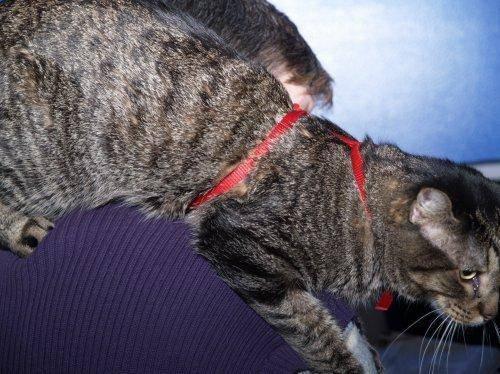
cat